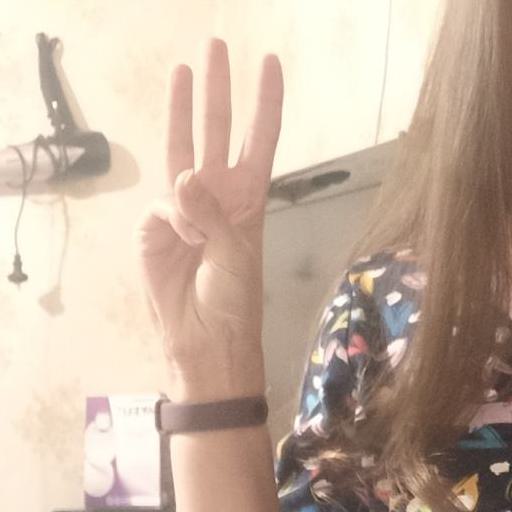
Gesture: three